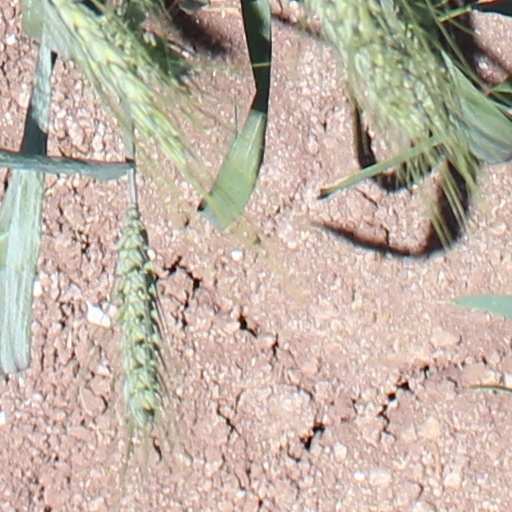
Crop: wheat